Etos

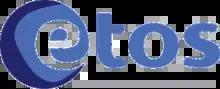
Previous logo

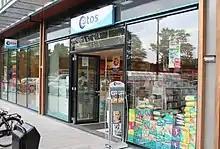
Etos shop in Utrecht

In 1973 Etos was bought by Ahold which reformed the grocery stores to the Albert Heijn formula. The drug stores went on as Etos.